Rahway River Parkway

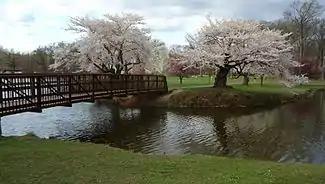
Nomahegan Park at the upper reaches of the Rahway River Parkway near Union County College

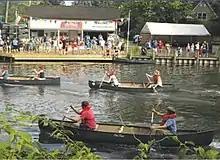
Paddlers race past the Cranford Canoe Club on the Rahway River during the annual Fourth of July competition in Cranford.

The Rahway River Parkway is a greenway of parkland along the banks the main stem Rahway River and its tributaries in Union County, New Jersey, United States. Created in the 1920s, it was one of the inaugural projects of the newly created Union County Parks Commission. It was designed by the Olmsted Brothers firm, sons of landscape architect Frederick Law Olmsted. The Rahway River Greenway plan expands on the original design. Many of the crossings of the river are late 19th century or early 20th century bridges. The East Coast Greenway uses paths and roads along the parkway.